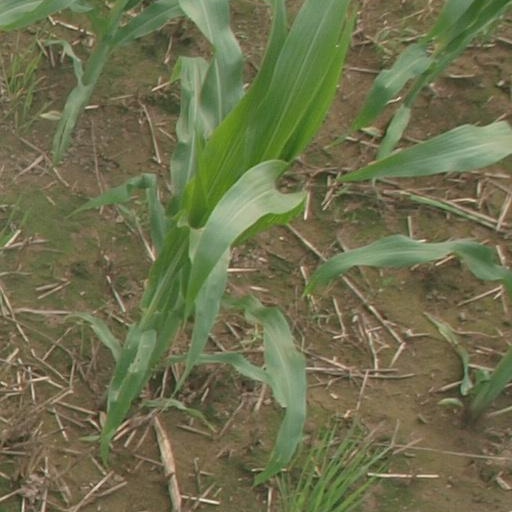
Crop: maize; corn